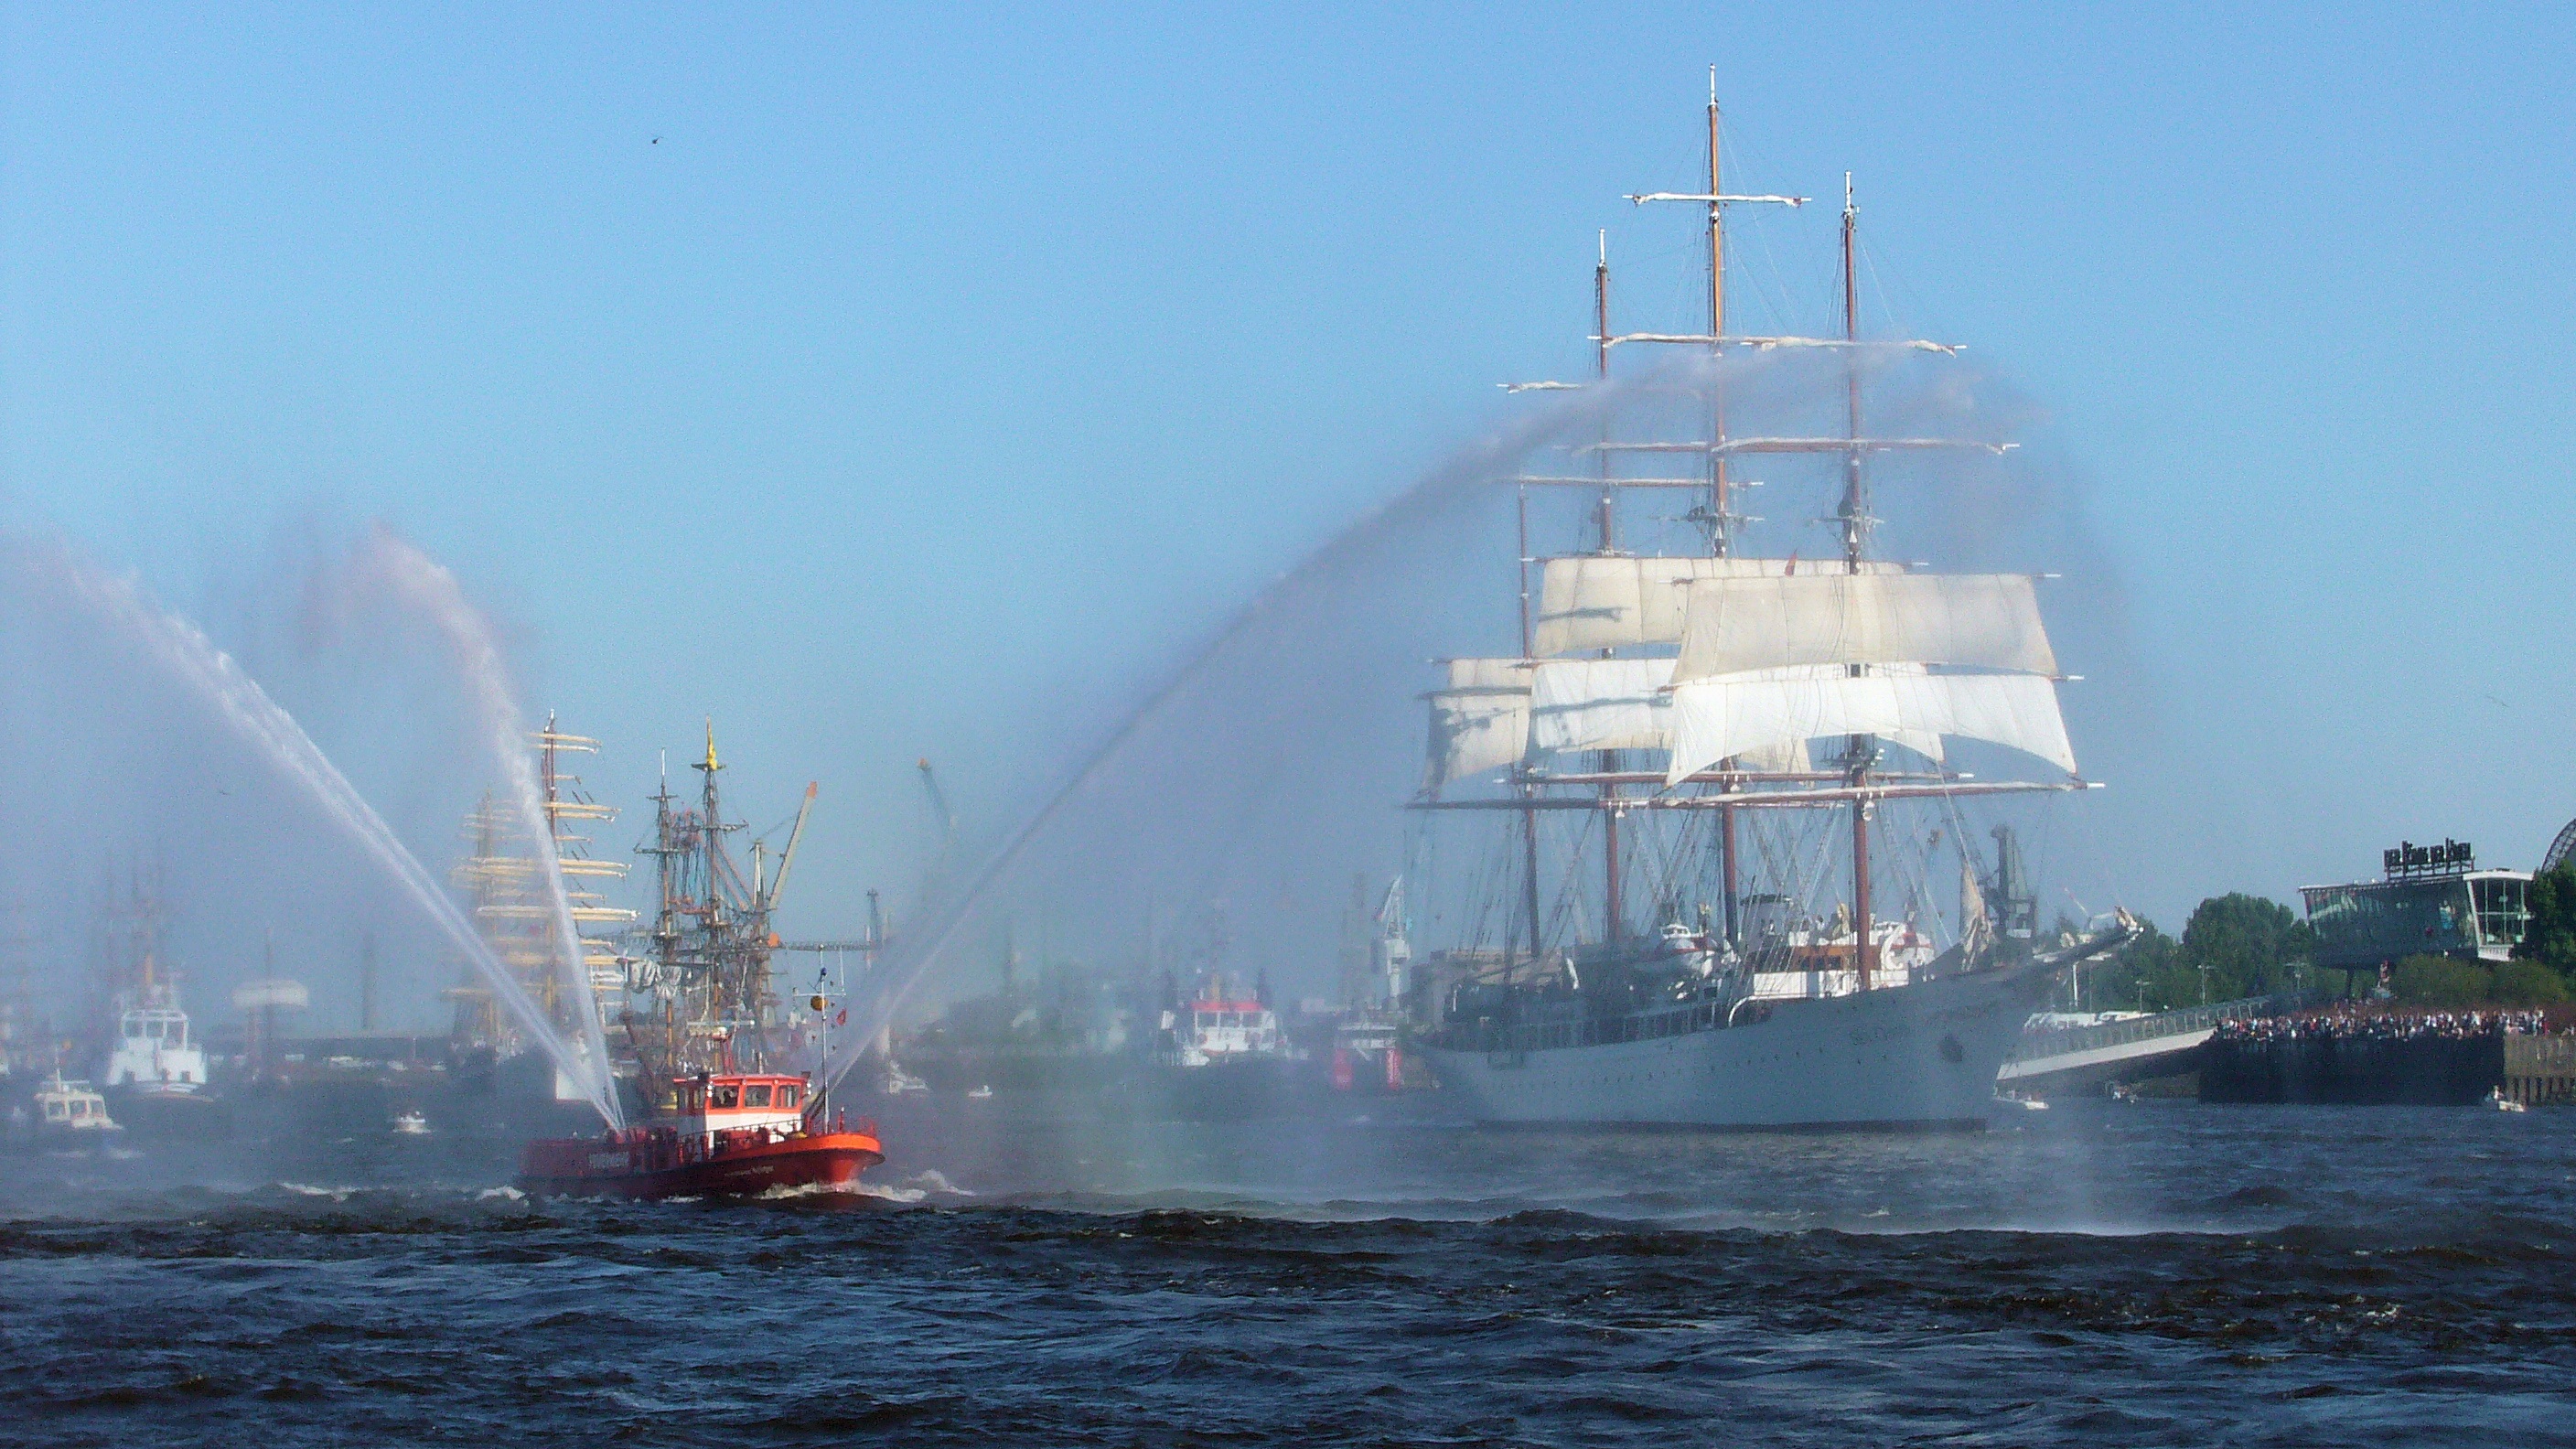
sea, ship, vehicle, watercraft, hamburg, frigate, sailing ship, freight transport, tank ship, port birthday 2011, spout parade